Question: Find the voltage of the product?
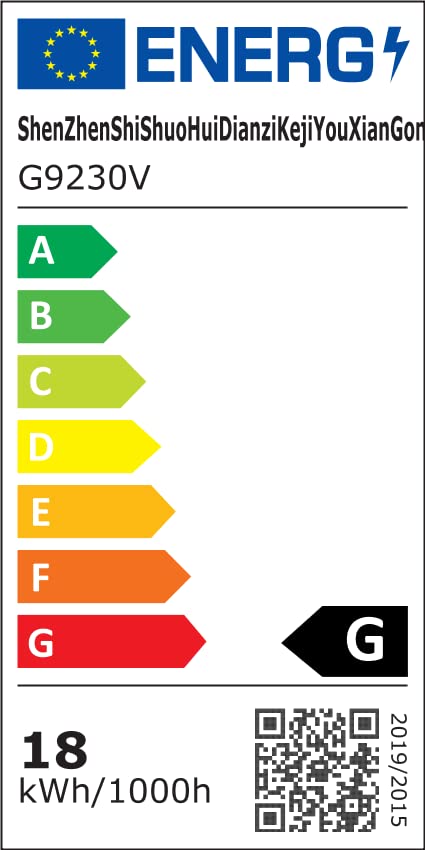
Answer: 9230.0 volt